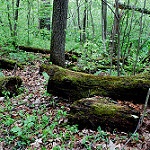
Scene: Outdoor